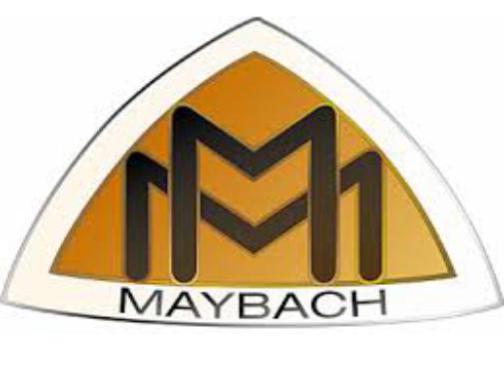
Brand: maybach-1
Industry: Transportation